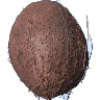
Label: cocos